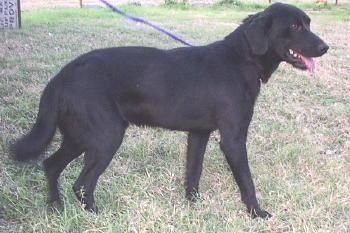
dog